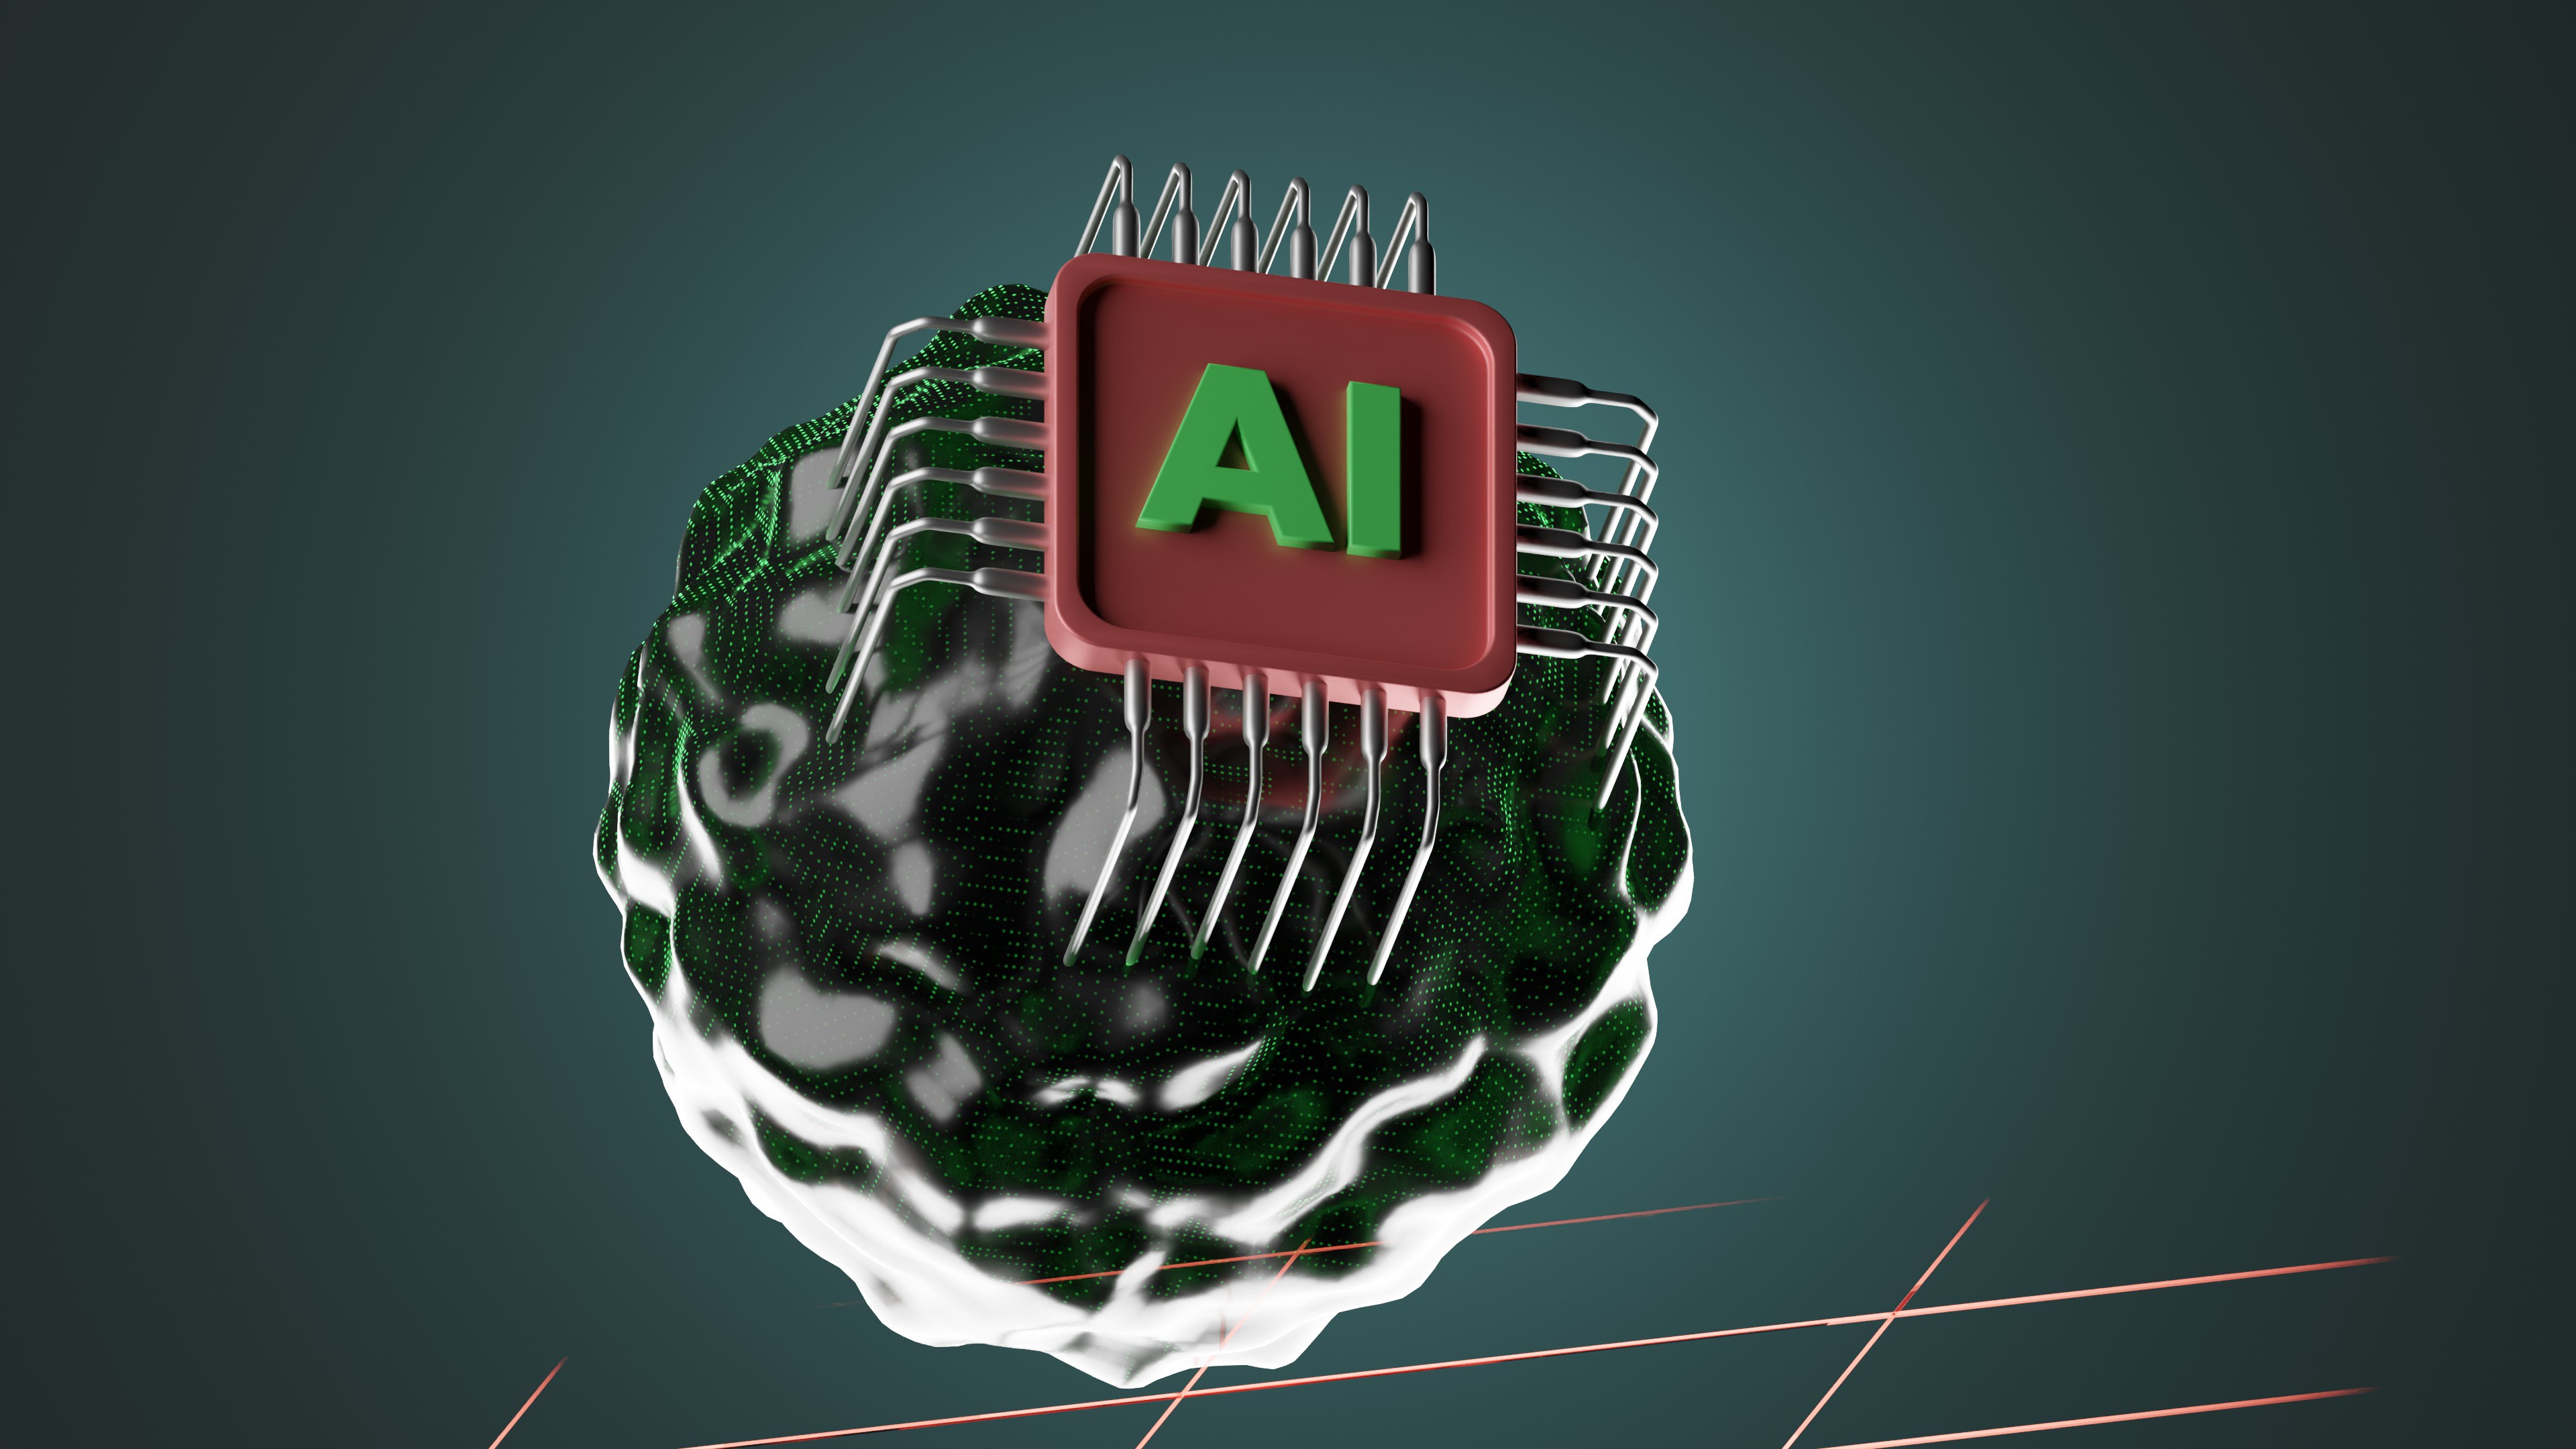
chatGPT, ai, hand, gesture, finger, font, automotive design, automotive lighting, circle, art, logo, event, graphics, brand, fashion accessory, personal protective equipment, sports gear, symbol, macro photography, graphic design, advertising, animation, grass, automotive wheel system, still life photography, wire, darkness, sphere, illustration